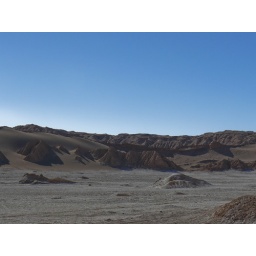
interesting rock and sand formations in Valle de la Luna